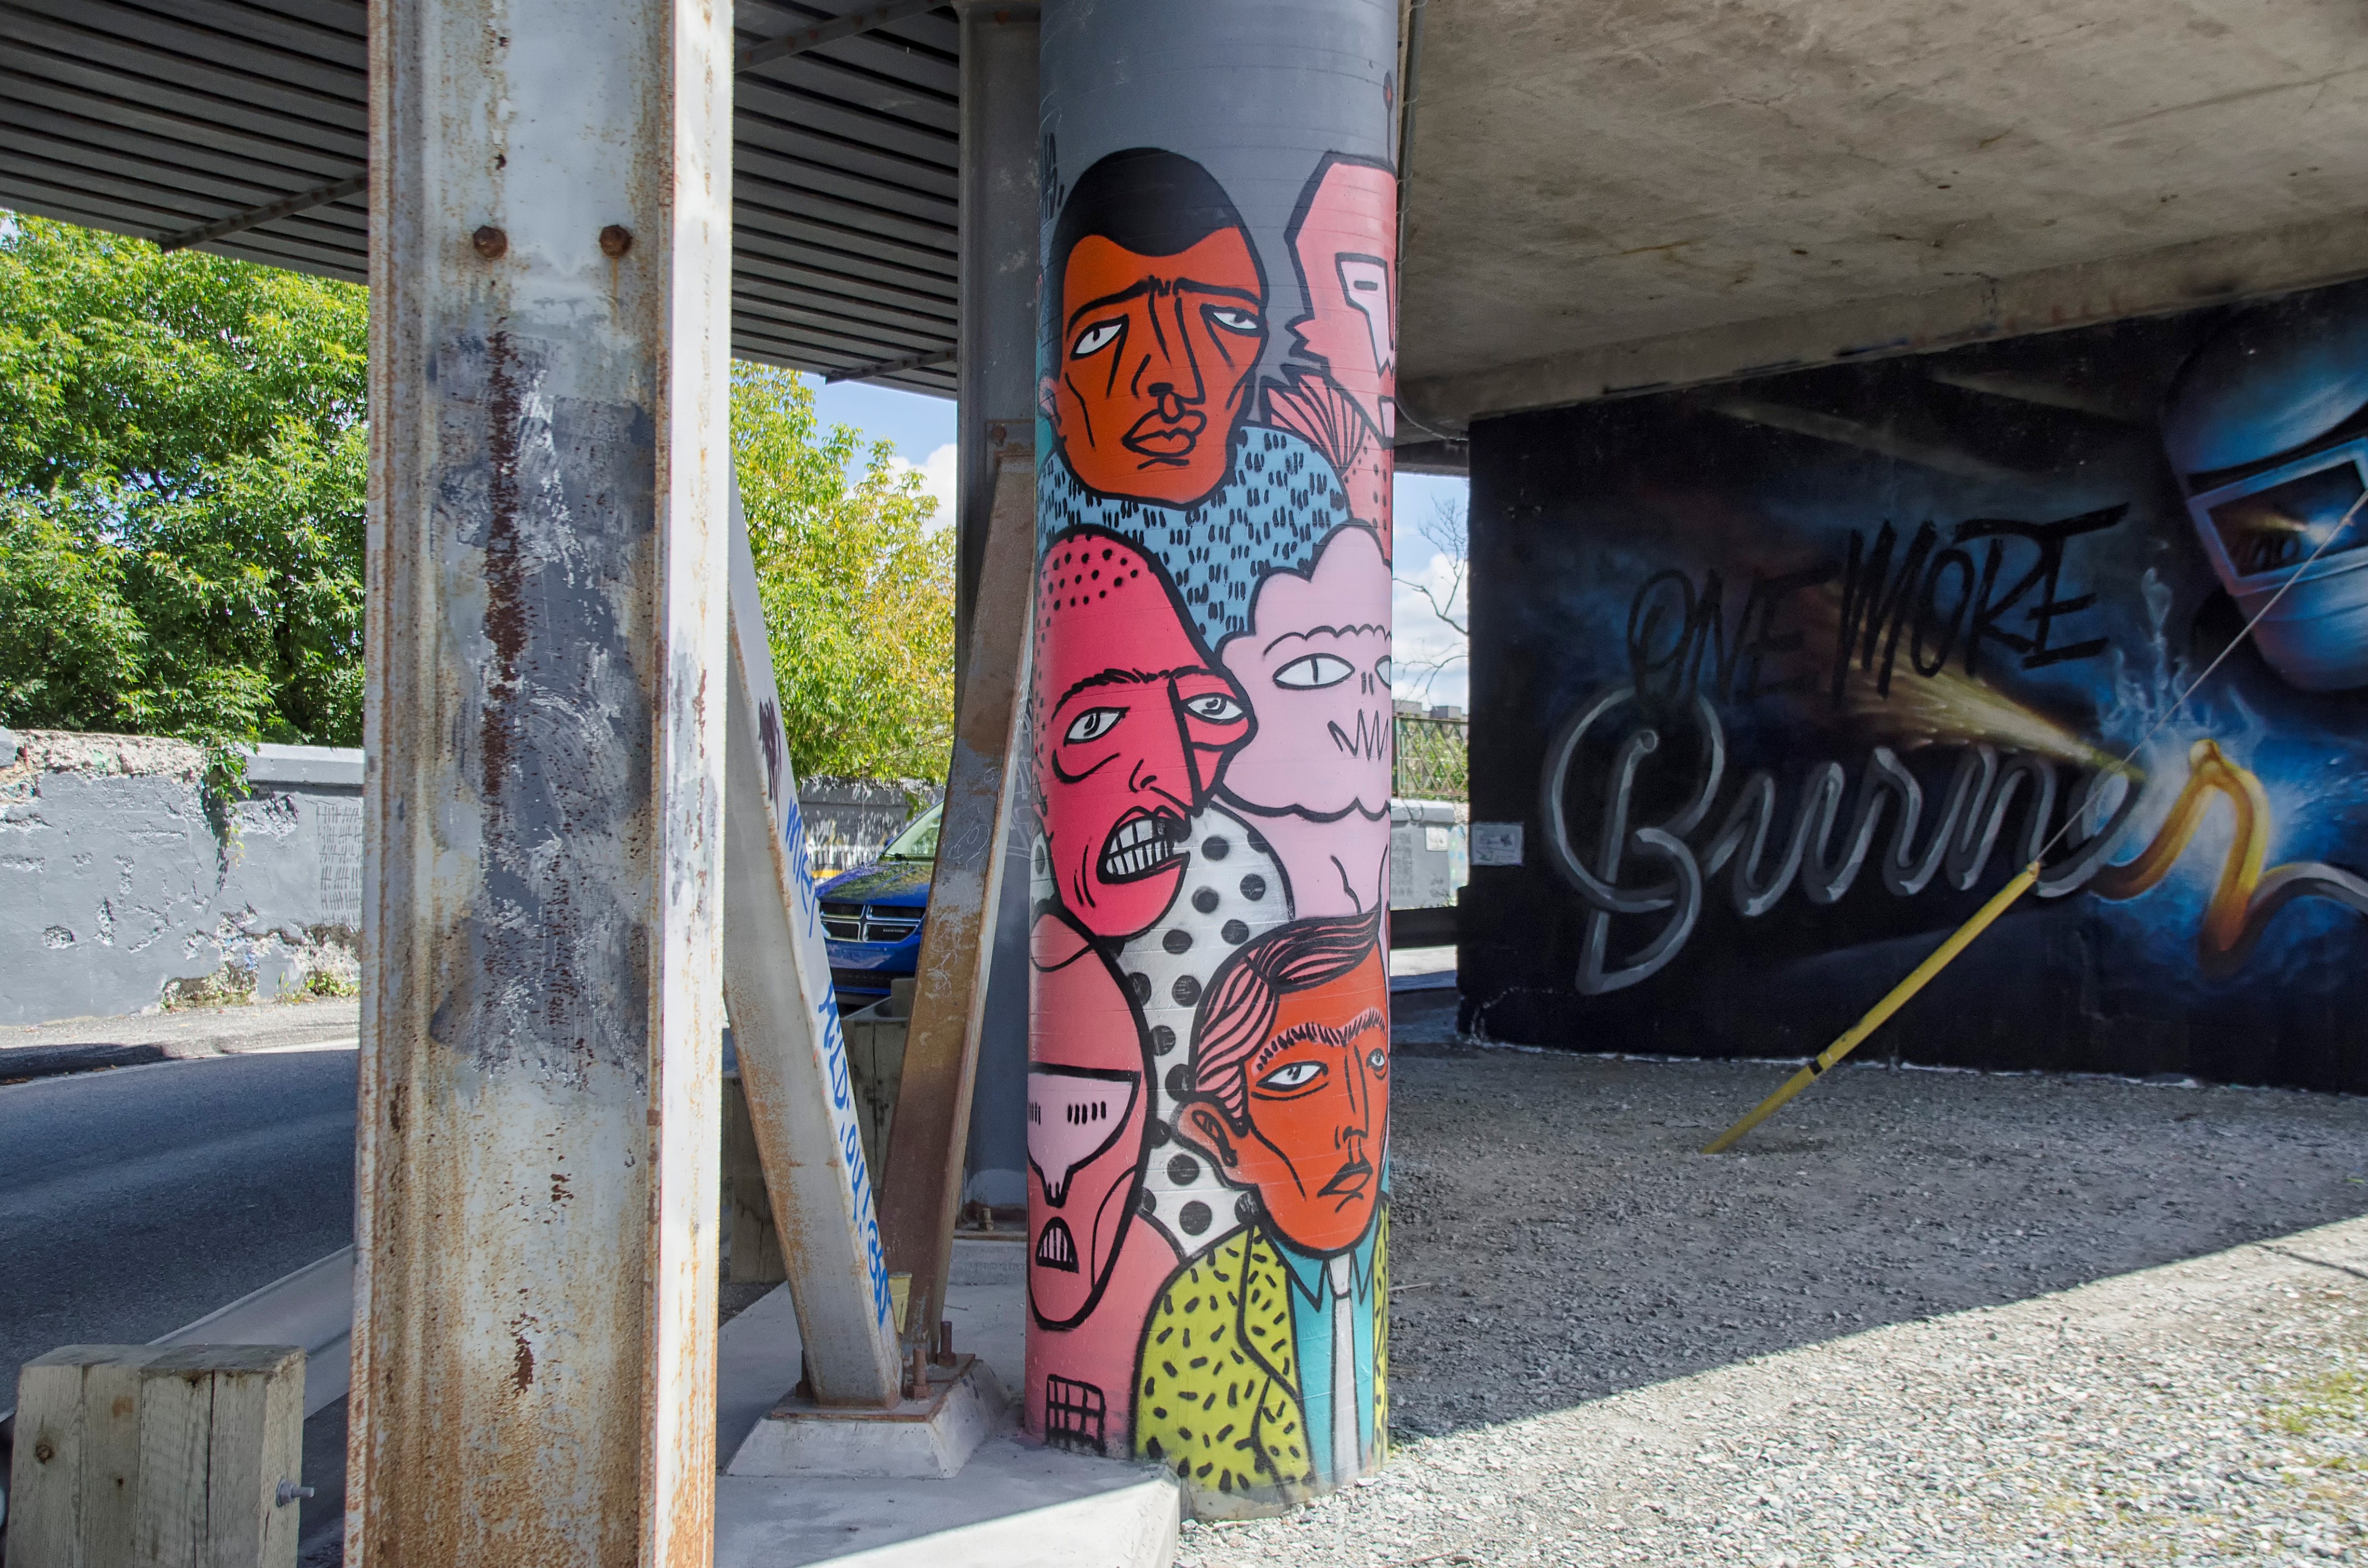
graffiti, street art, art, canada, quebec, sherbrooke, urban area